List of UK top-ten singles in 1971

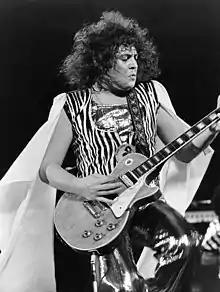
Marc Bolan and his band T. Rex secured four top 10 entries this year, two of which reached number-one: "Hot Love" and "Get It On"

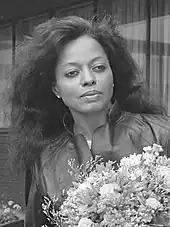
Diana Ross achieved three top 10 singles in 1971, the most successful of which was "I'm Still Waiting", which spent four weeks at number-one.

The following table shows artists who achieved two or more top 10 entries in 1971, including singles that reached their peak in 1970. The figures include both main artists and featured artists, while appearances on ensemble charity records are also counted for each artist. The total number of weeks an artist spent in the top ten in 1971 is also shown.